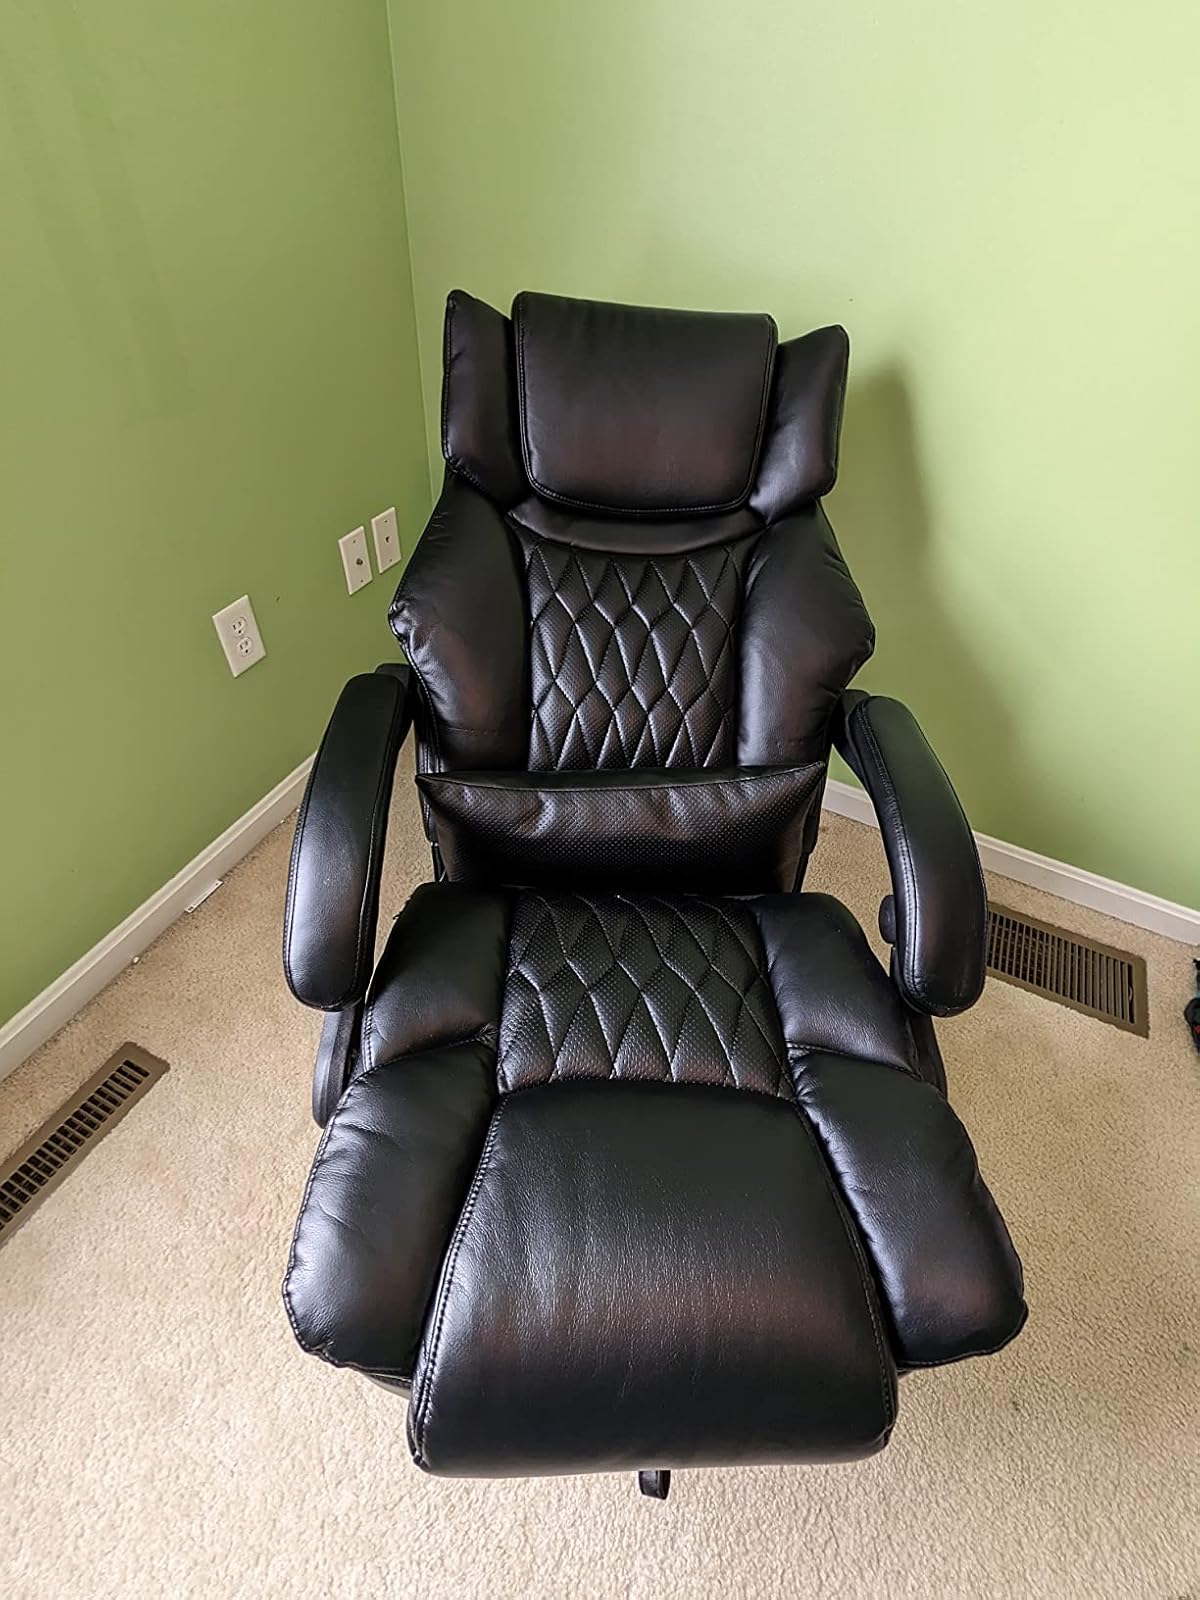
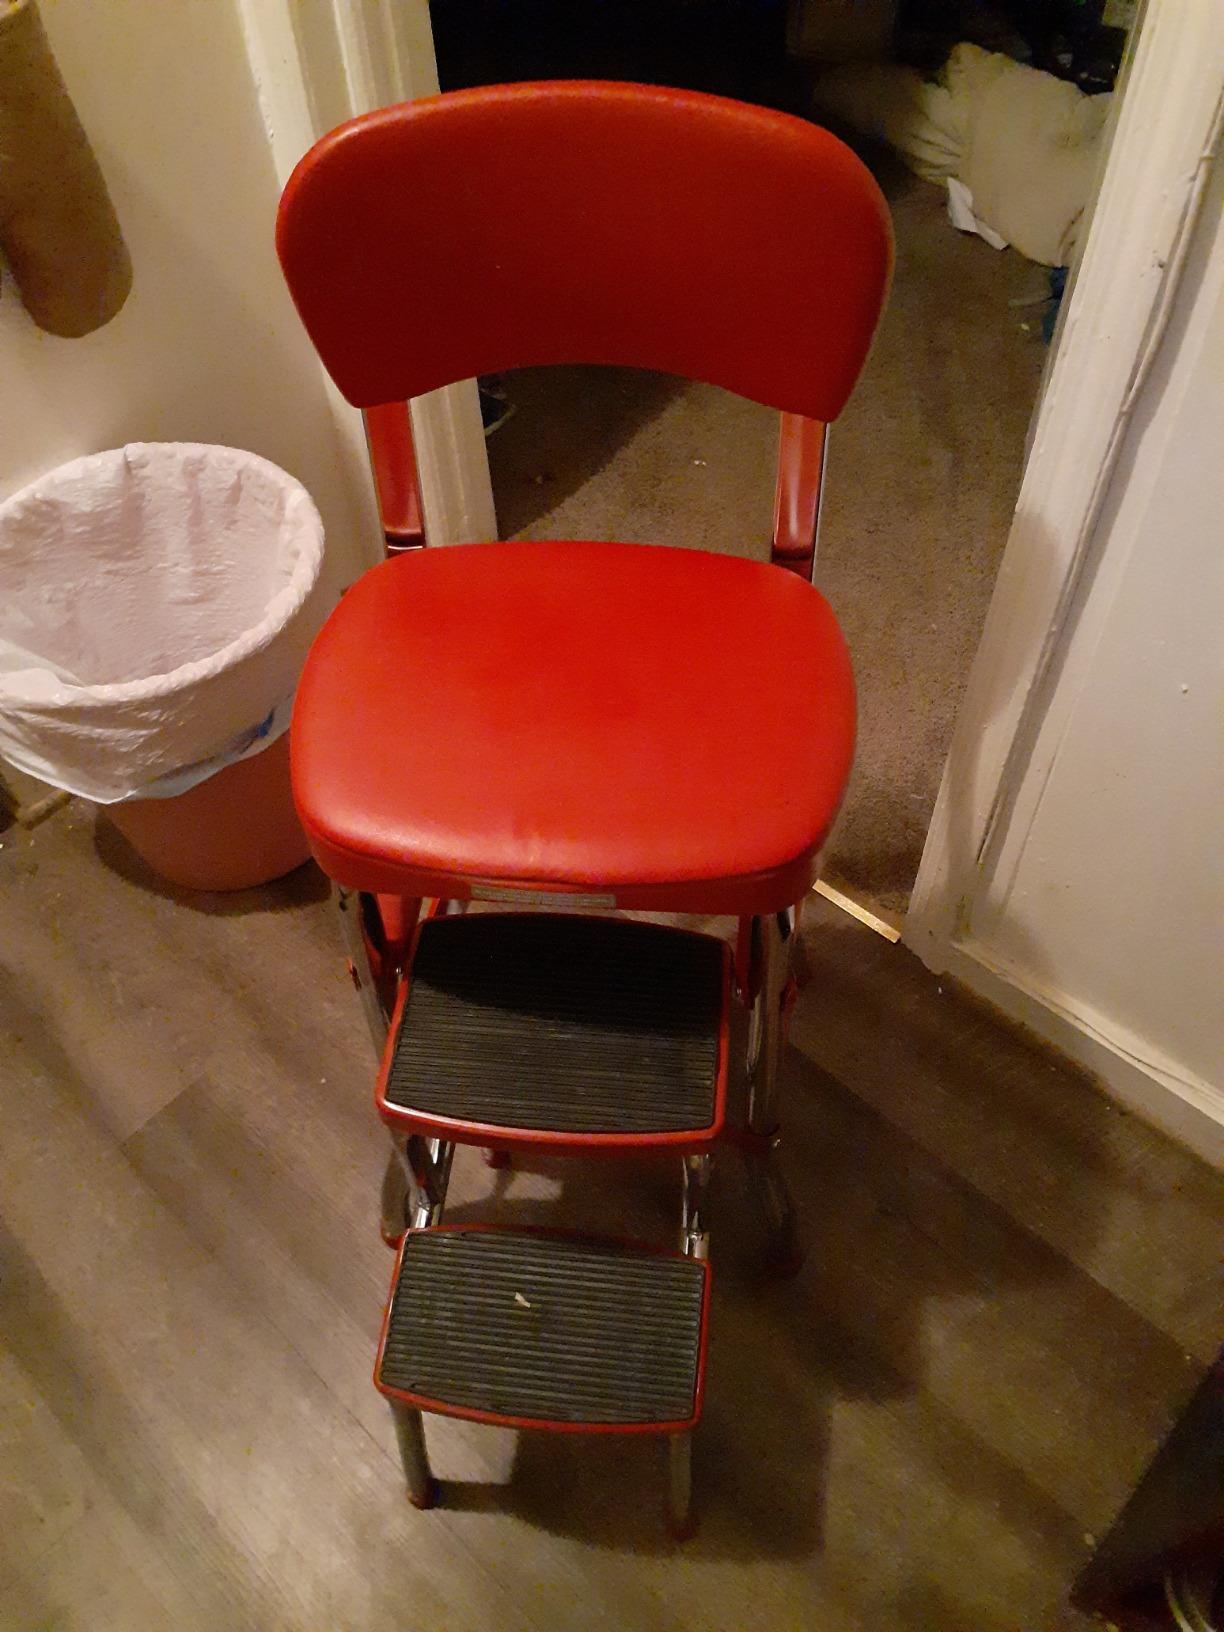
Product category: items_chair
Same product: no